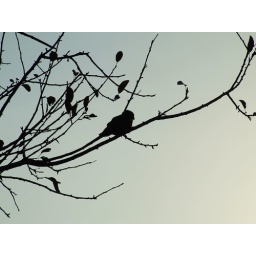
Rainbow Lorikeet in a tree - silhouette against blue sky in the late afternoon